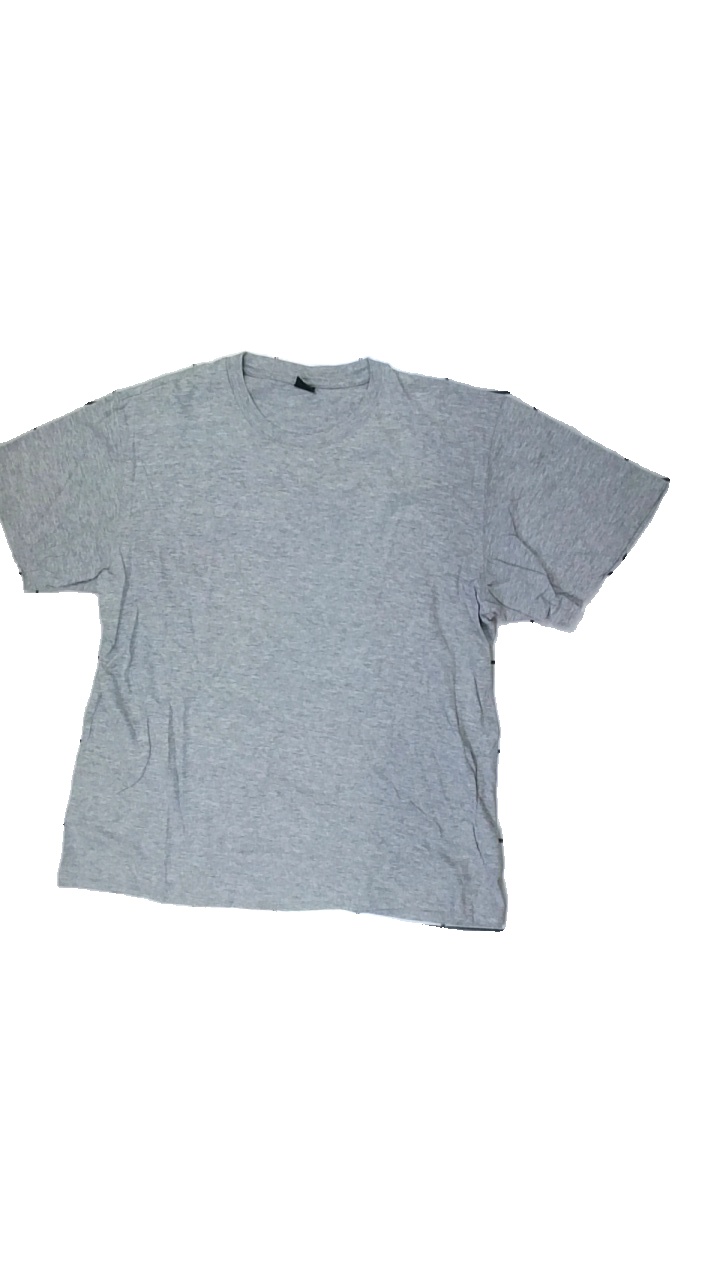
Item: T-shirt (Men)
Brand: Soc (stadium)
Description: grå t-shirt med sned söm
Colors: Grey
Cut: Regular
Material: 85% cotton 15% viscose
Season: All
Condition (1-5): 3
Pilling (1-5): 5
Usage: Export
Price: <50